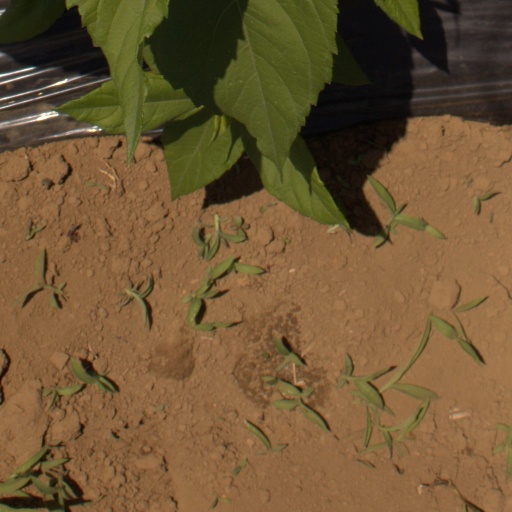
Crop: Jerusalem artichoke